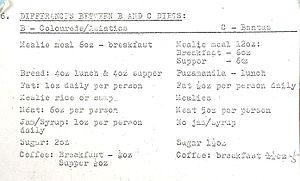
Nelson Rolihlahla Mandela, dont le nom du clan tribal est « Madiba », né le 18 juillet 1918 à Mvezo et mort le 5 décembre 2013 à Johannesburg, est un homme d'État sud-africain ; il a été l'un des dirigeants historiques de la lutte contre le système politique institutionnel de ségrégation raciale avant de devenir président de la République d'Afrique du Sud de 1994 à 1999, à la suite des premières élections nationales non ségrégationnistes de l'histoire du pays.